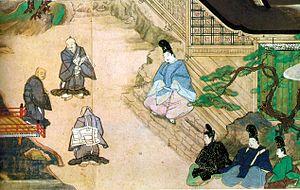
Honen shonin eden (biographie illustrée du révérend Honen) - Version du Chion-in - Honen rencontre Kujo Kanezane, un membre de la cour impériale et proche de ses enseignements
La Biographie illustrée du révérend Hōnen désigne plusieurs emaki japonais réalisés à partir de la seconde moitié du XIIIᵉ siècle. Ils narrent la vie et les doctrines de Hōnen, un moine important qui fonda la première école du bouddhisme de la Terre pure au Japon.